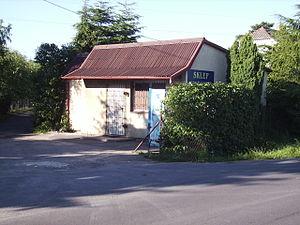
Dubielno est un village de Pologne situé en Couïavie-Poméranie, dans le gmina de Papowo Biskupie.